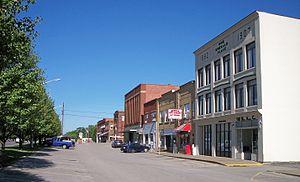
Milton est une ville américaine située dans le comté de Cabell en Virginie-Occidentale.